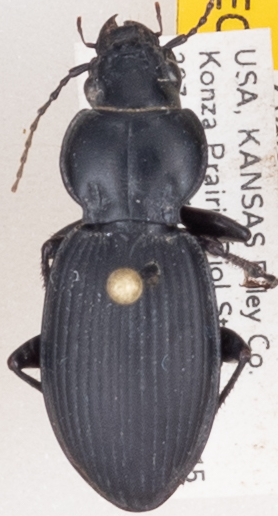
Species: Cyclotrachelus sodalis colossus
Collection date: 2018-05-24
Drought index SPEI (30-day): -1.238
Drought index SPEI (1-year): -1.28
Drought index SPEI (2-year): -0.51